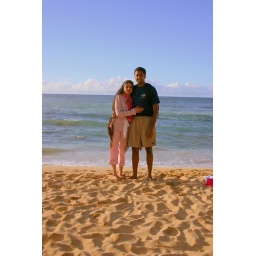
At a beach in the North Shore. This is near Turtle bay. Still no turtles in sight :-(